Human trafficking in Venezuela

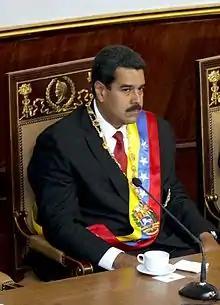
Nicolås Maduro, the current President of Venezuela

Politically, in order for human trafficking to "thrive the slave trade requires the direct or indirect involvement of national governments, at both the source and the destination." In addition, according to a statistical study conducted by Kevin Bales, a scholar of modern slavery and trafficking, the level of corruption and instability in a country is a major factor in the rate of human trafficking. Venezuelan policy on human trafficking, therefore, impacts the overall rate of the issue and the regulation of it. In addition, as political instability in Venezuela persists, and the opposition party to Nicolás Maduro continues to "openly and repeatedly [push] for regime change by any means necessary," the policy platform on human trafficking is not being dealt with.